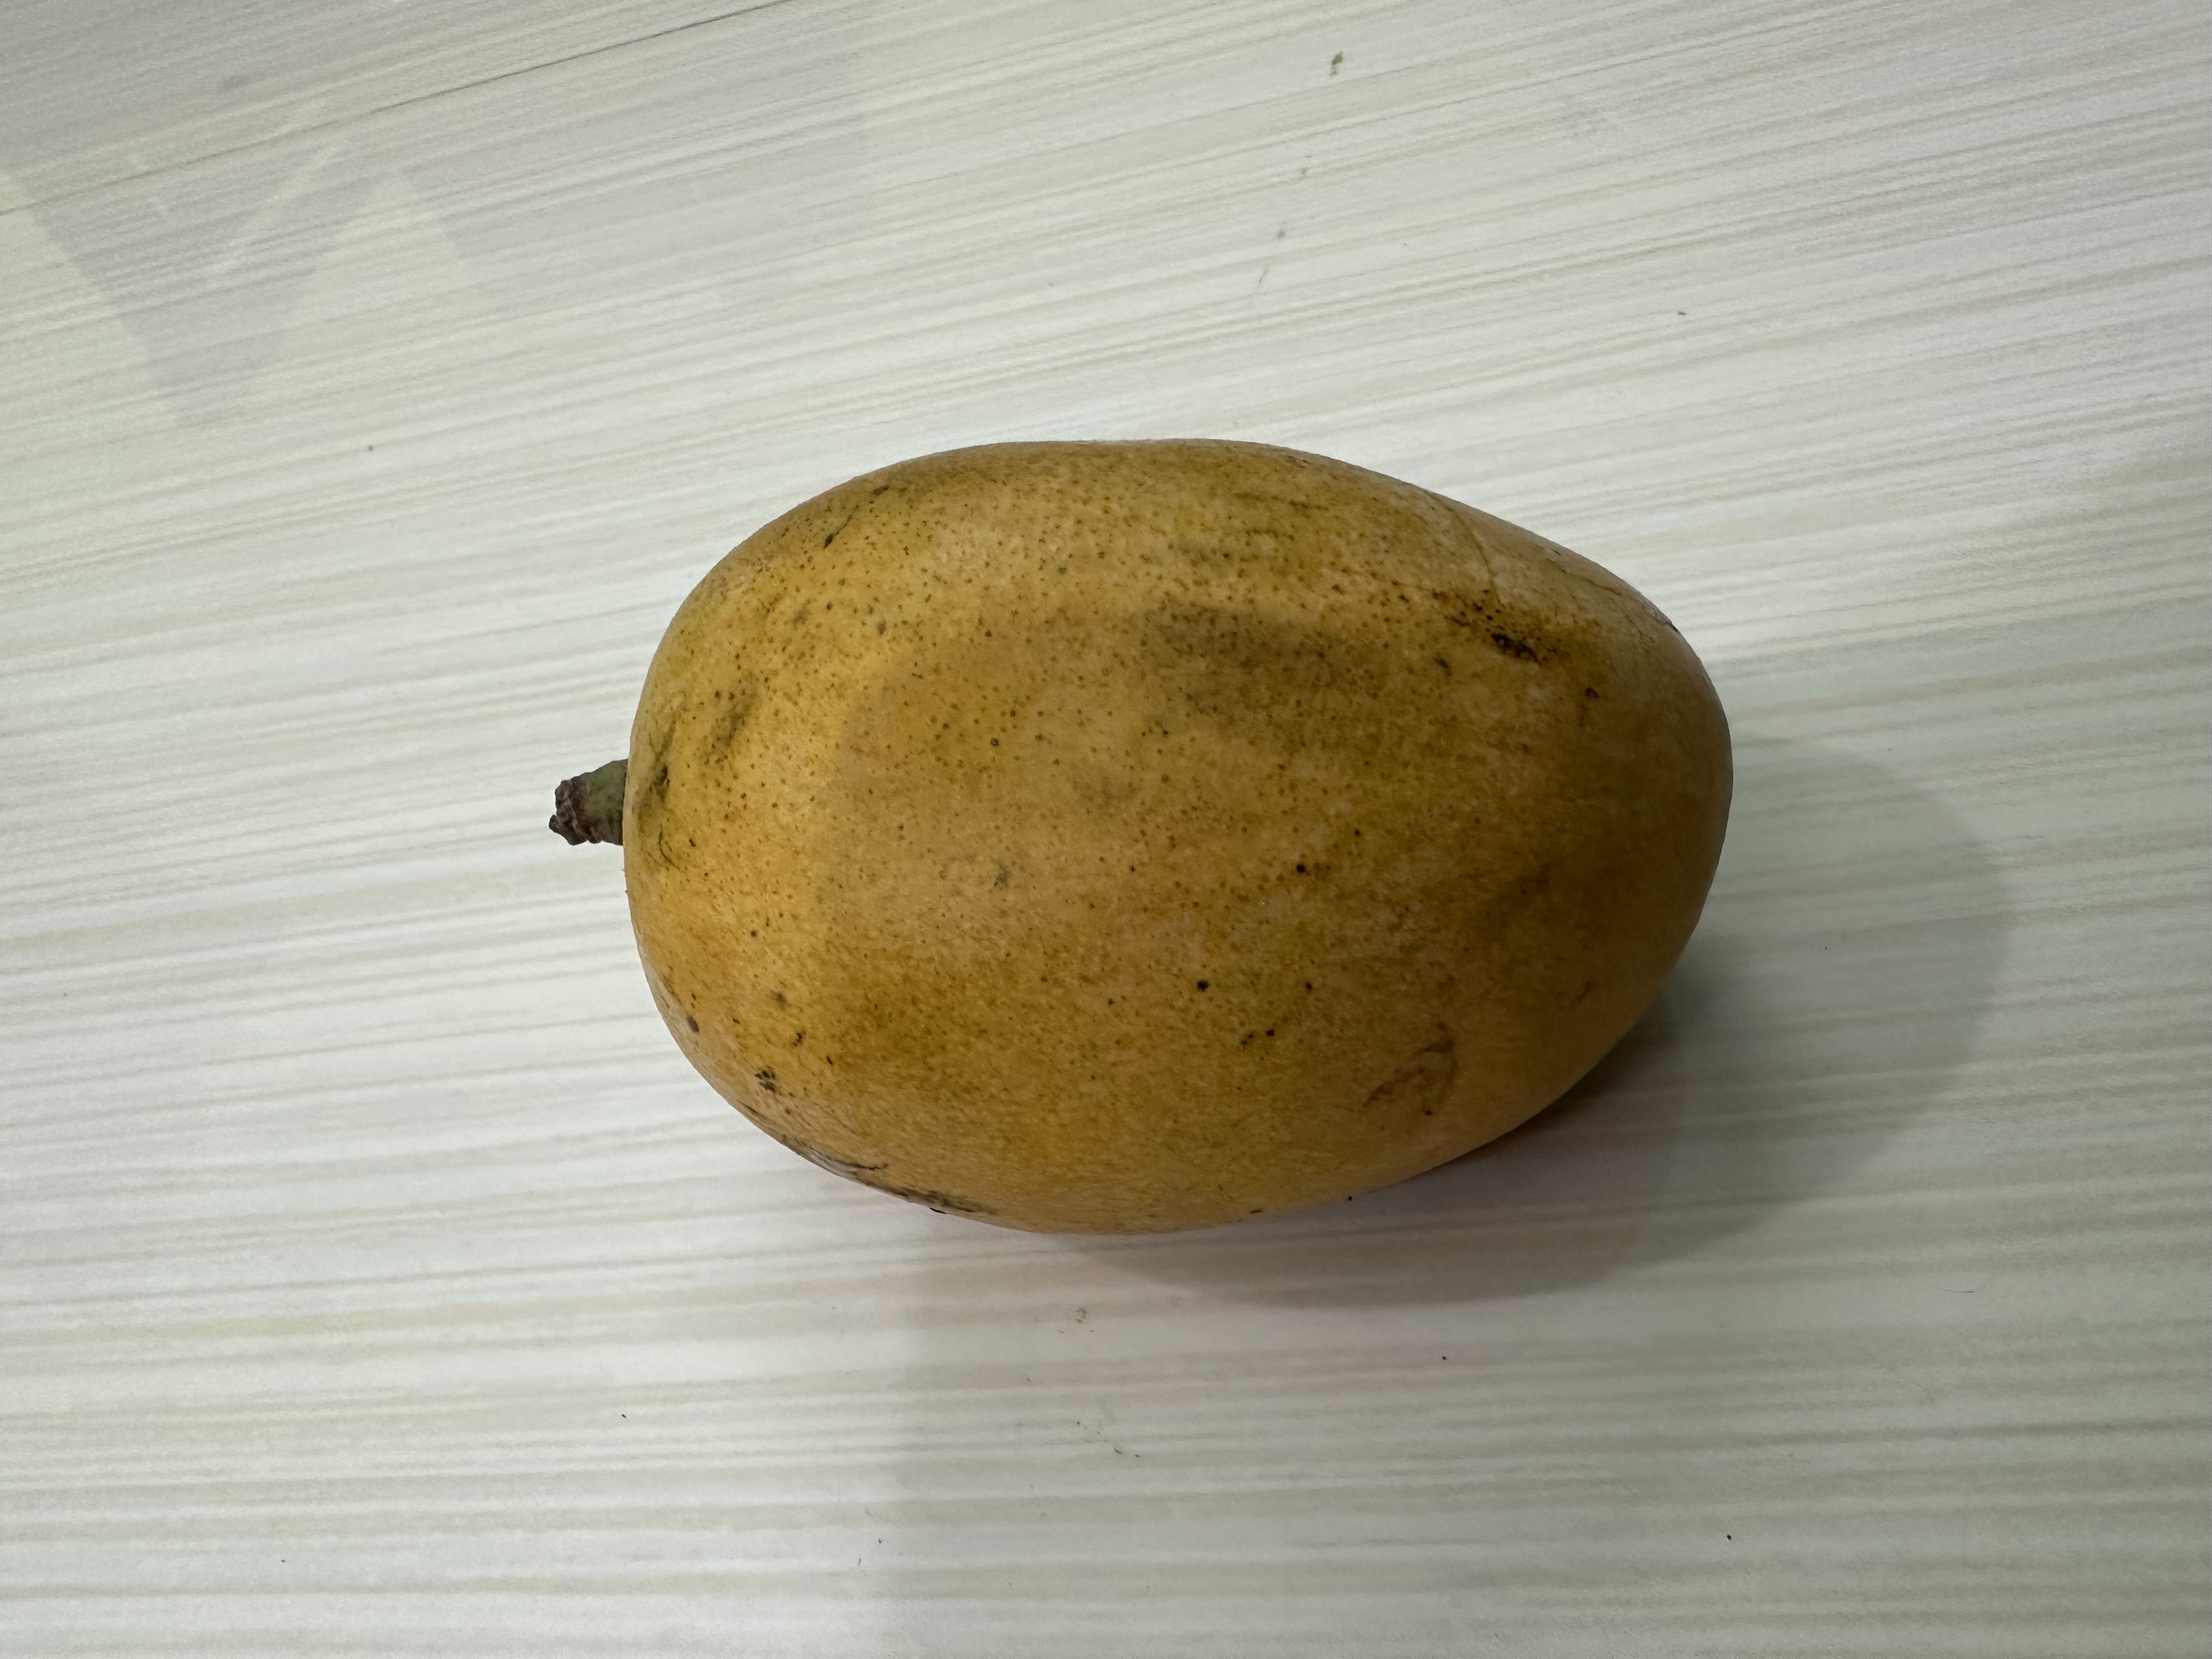
Mango variety: Nilambori